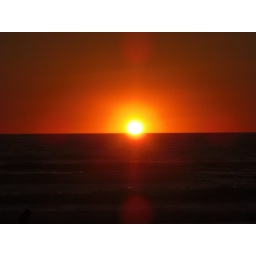
Taken at Belmont Park; I was walking around and the sun began to set and the oranges and yellows just blended together.